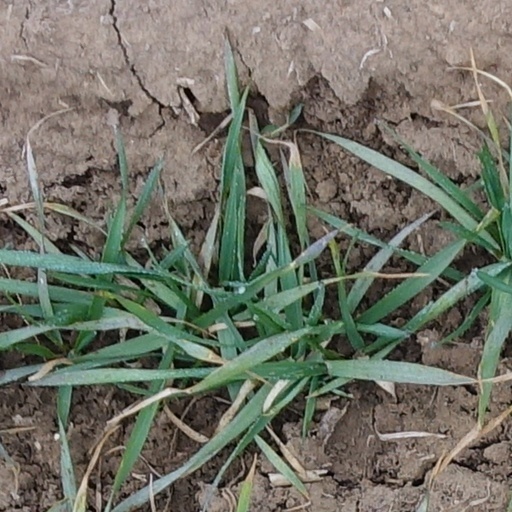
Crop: wheat